Collaborative filtering

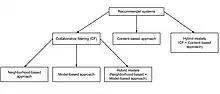
Collaborative Filtering in Recommender Systems

Collaborative filtering systems have many forms, but many common systems can be reduced to two steps: